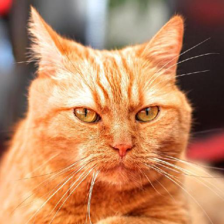
Label: animals